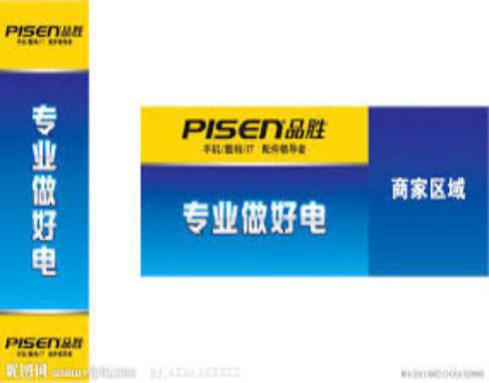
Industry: Electronic